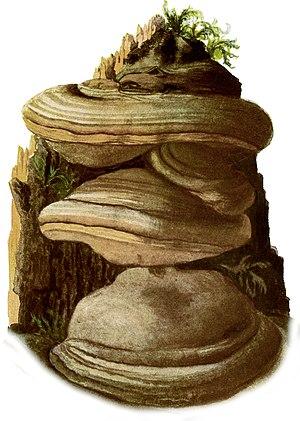
Polypore est un nom vernaculaire ambigu désignant en français plusieurs champignons lignicoles ayant un hyménium sous forme de pores. Ils étaient historiquement classés dans le genre Polyporus, mais sont désormais répartis dans plusieurs familles distinctes.
Les macromycètes ou macrochampignons sont des champignons dont la fructification est visible à l'œil nu. Ils s'opposent en cela aux micromycètes ou microchampignons qui ne peuvent être observé qu'au microscope, comme les levures ou les moisissures. Il s'agit d'une notion vague, aux limites peu claires, et qui ne recouvre aucune réalité évolutive ou taxinomique tangible. Elle est souvent utilisée pour désigner de manière savante les « champignons » de la langue courante, c'est-à-dire ceux susceptibles d'être récoltés pour l'alimentation ou d'autres usages.